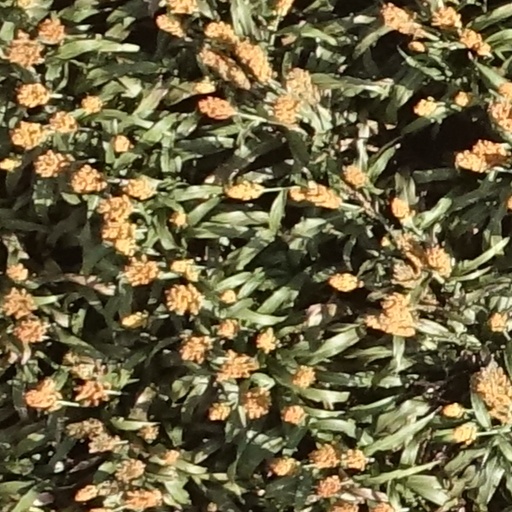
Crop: sorghum